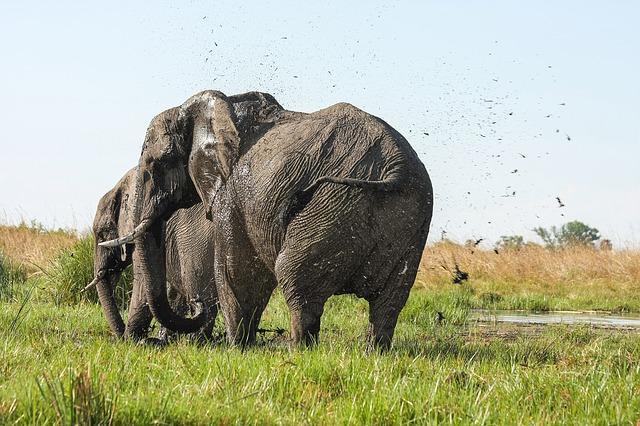
elephant